Military budget of Japan

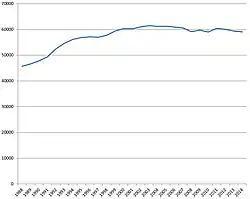
Japanese military expenditure 1988-2014 in millions of constant 2011 dollars according to SIPRI

According to the Ministry of Defence of Japan, the 2008 defence budget was ¥4.74 trillion, down by 0.8% from the ¥4.78 trillion recorded in 2007. This slight decline came despite attempts by the governing LDP to enhance the status of national defence by upgrading the Defence Agency to the Ministry of Defence, effective January 9, 2007.